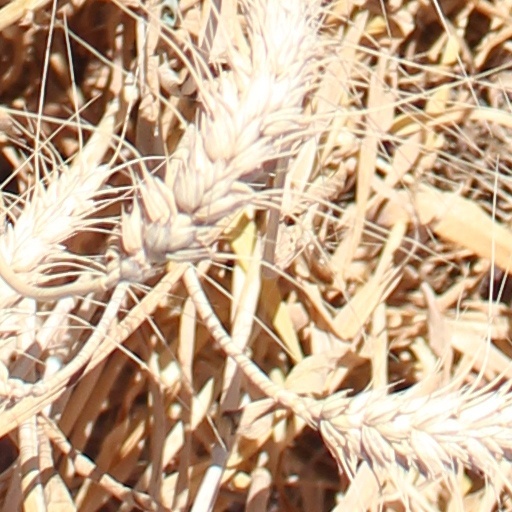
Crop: wheat